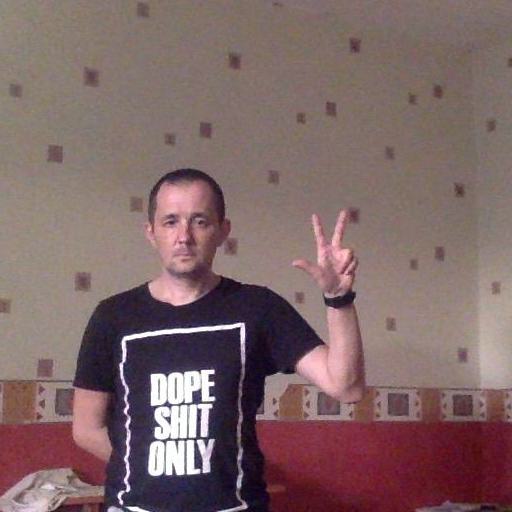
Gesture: three2